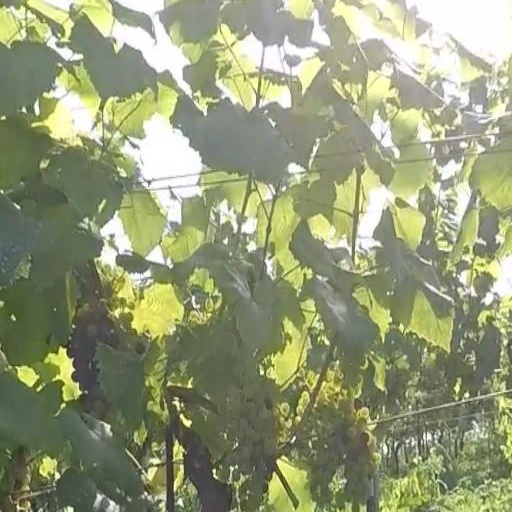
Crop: grape